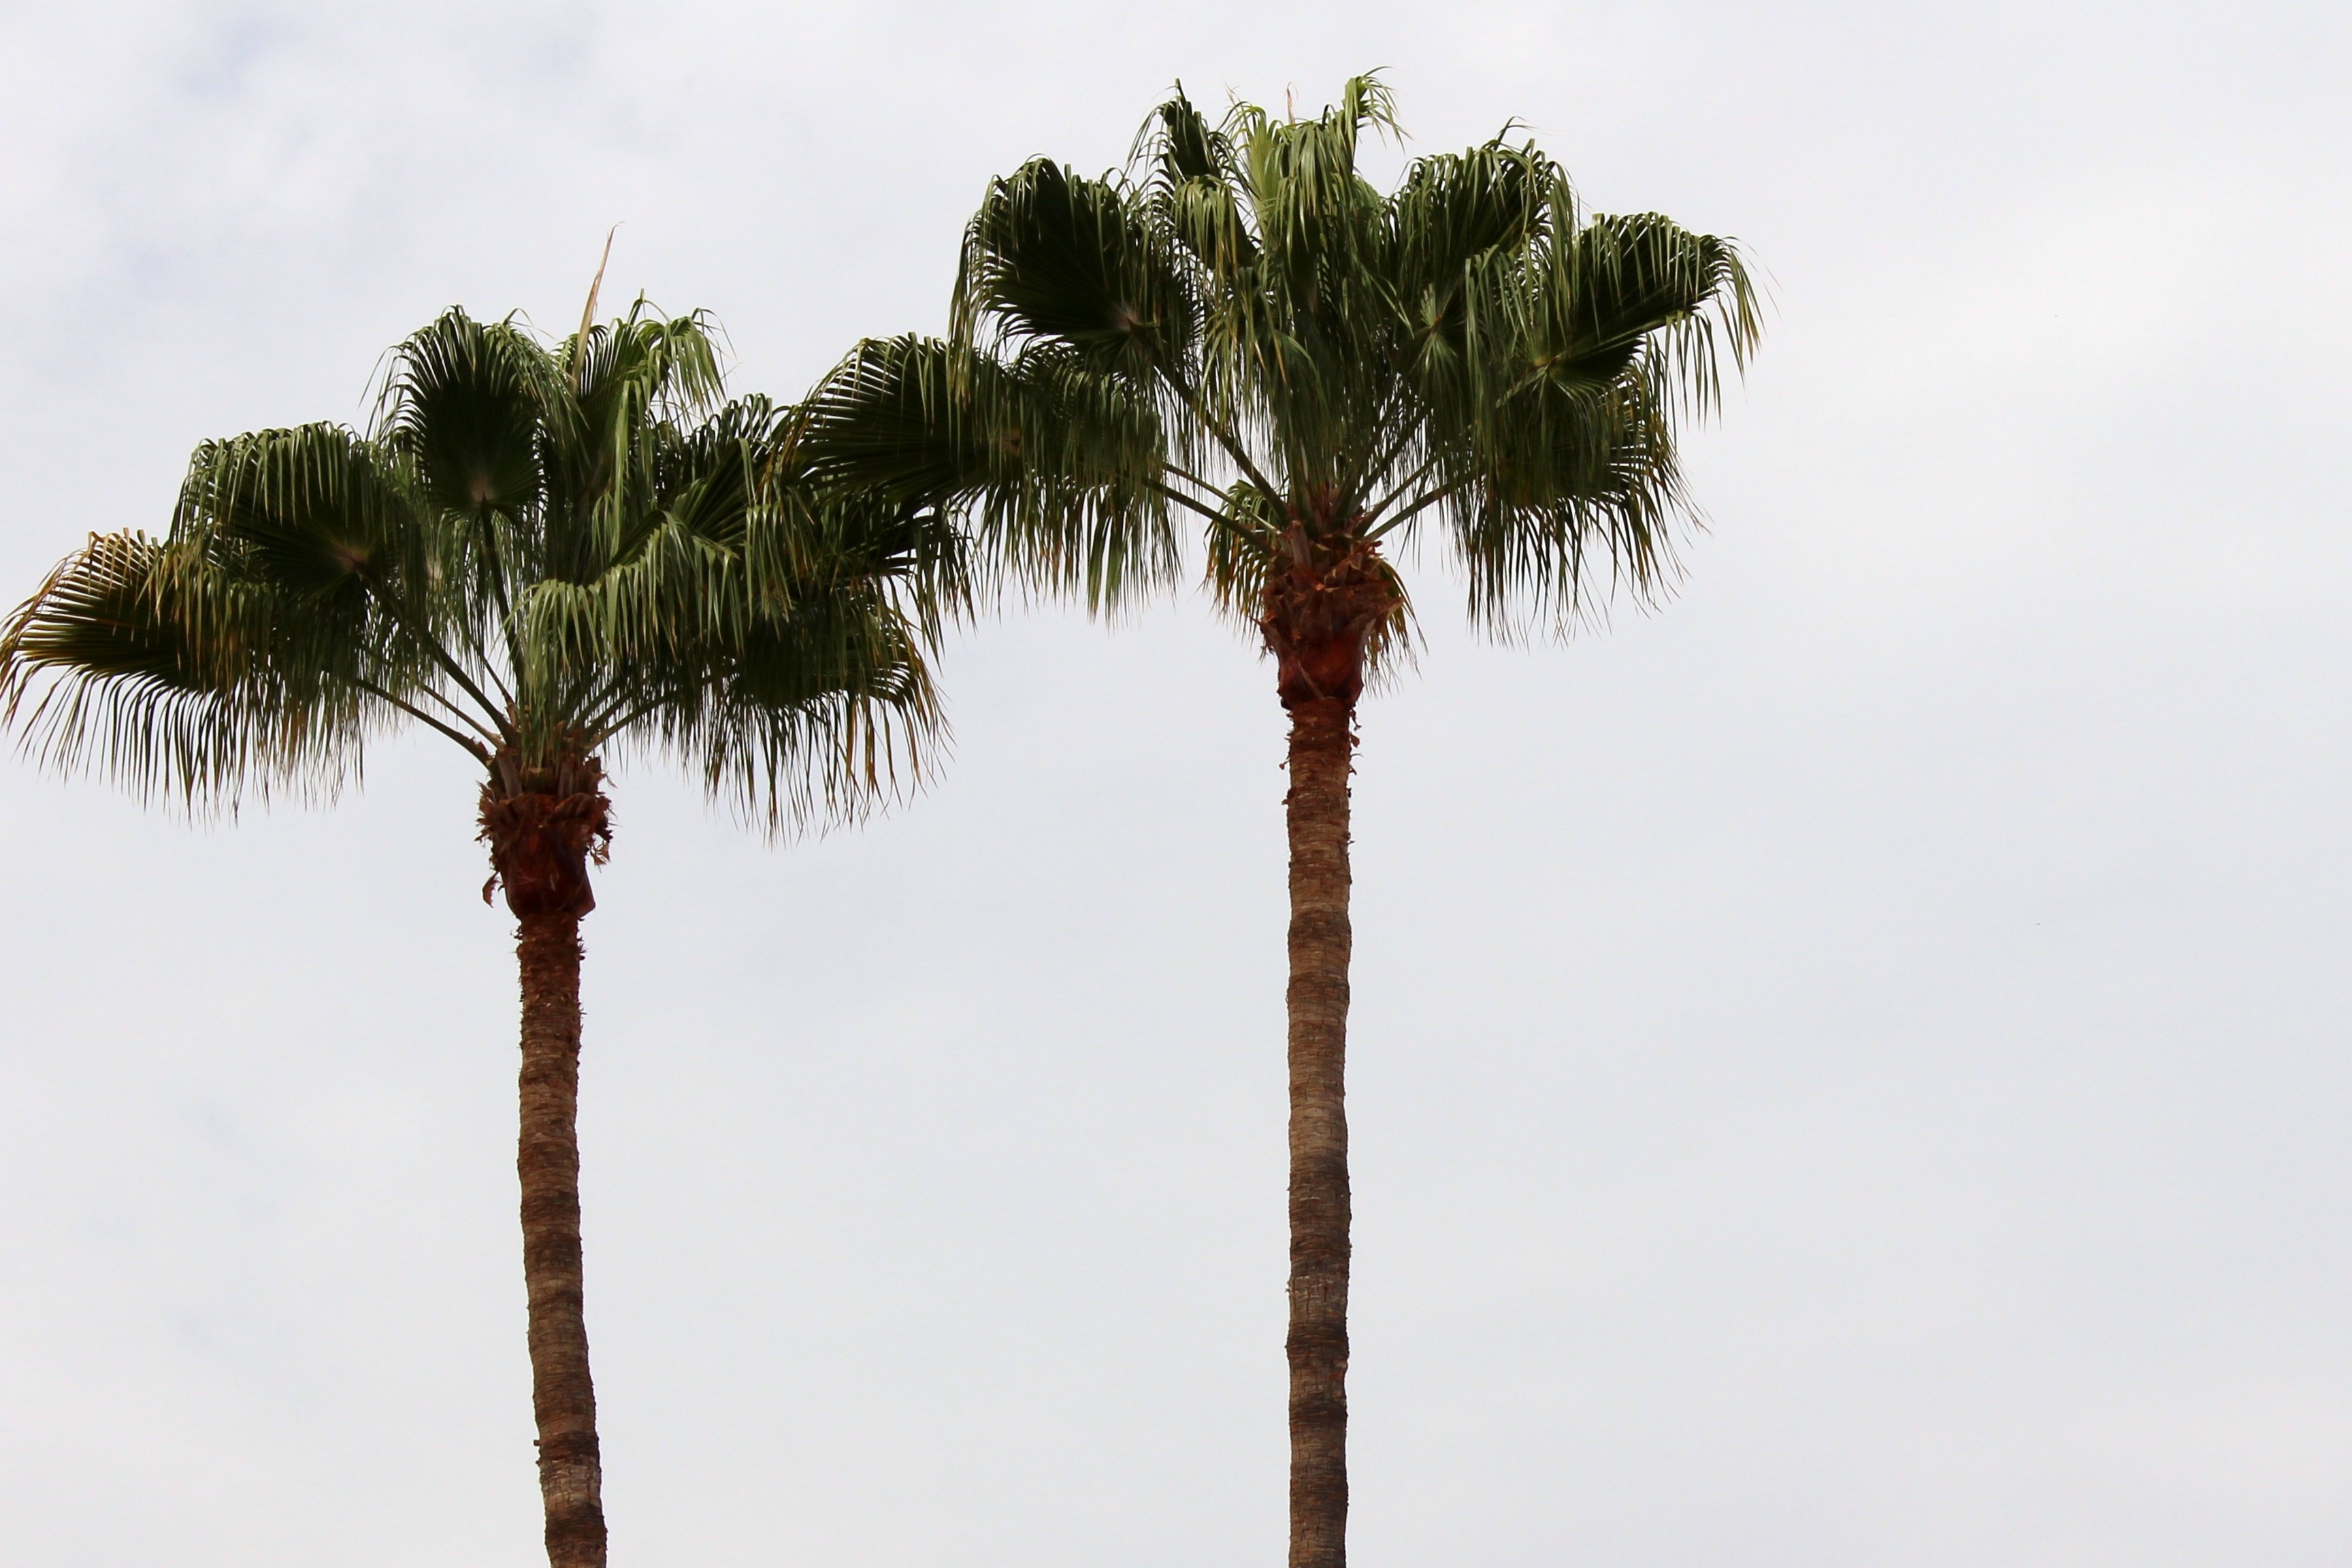
sea, tree, branch, plant, sky, leaf, flower, tropical, holiday, botany, flora, twig, background, palm trees, flowering plant, date palm, plant stem, woody plant, land plant, arecales, palm family, borassus flabellifer